Philippines campaign (1941–1942)

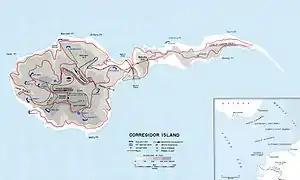
Map of Corregidor island in 1941.

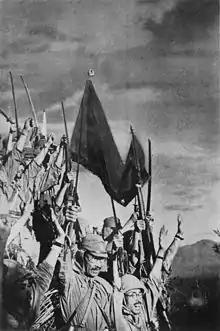
Japanese troops conquered Bataan, Philippines in 1942

Corregidor (which included Fort Mills) was a U.S. Army Coast Artillery Corps position defending the entrance to Manila Bay, part of the harbor defenses of Manila and Subic Bays. It was armed by older seacoast disappearing gun batteries of the 59th and 91st Coast Artillery Regiments (the latter a Philippine Scouts unit), an offshore mine field of approximately 35 groups of controlled mines, and an anti-aircraft unit, the 60th CA (AA). The latter was posted on the higher elevations of Corregidor. The older stationary batteries with fixed mortars and immense cannon, for defense from attack by sea, were easily put out of commission by Japanese bombers. The American soldiers and Filipino Scouts defended the small fortress until they had little left to wage a defense. Early in 1942, the Japanese air command installed oxygen in its bombers to fly higher than the range of the Corregidor anti-aircraft batteries, and after that time, heavier bombardment began.